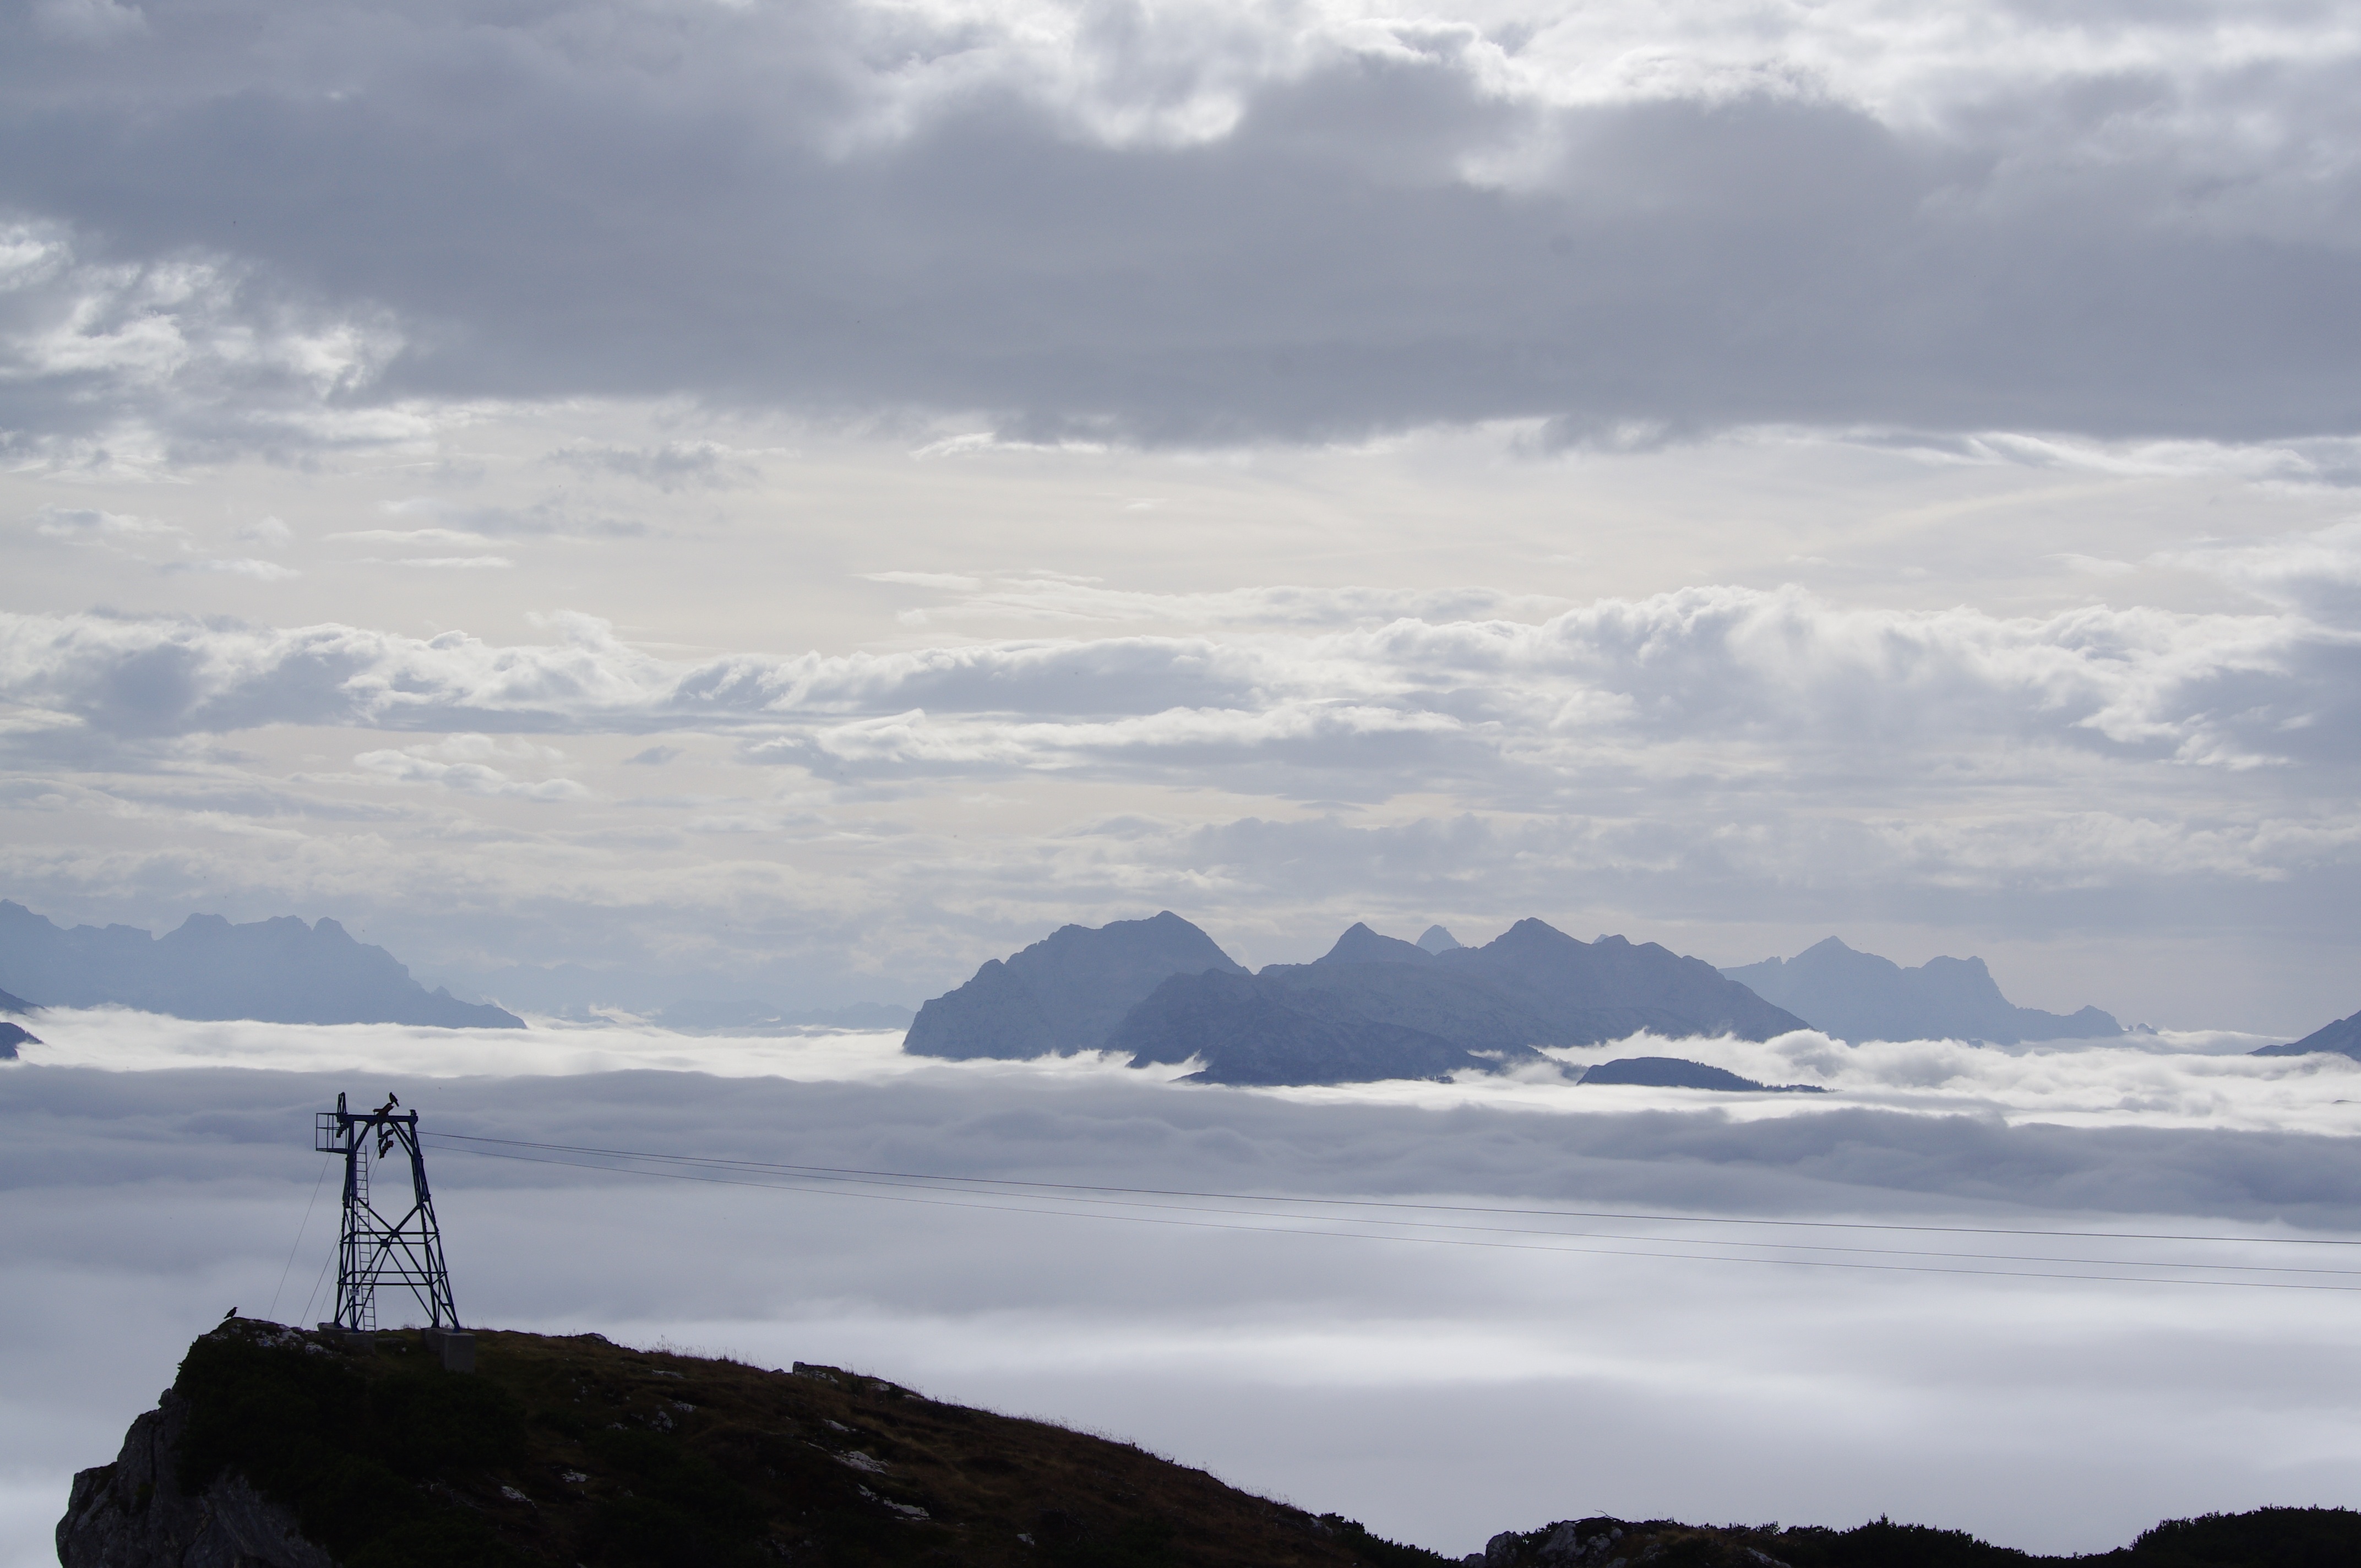
landscape, sea, coast, horizon, mountain, snow, cloud, sky, fog, mist, morning, hill, lake, dawn, mountain range, weather, sea of clouds, ridge, summit, mountains, alps, loch, landform, meteorological phenomenon, geographical feature, atmospheric phenomenon, mountainous landforms